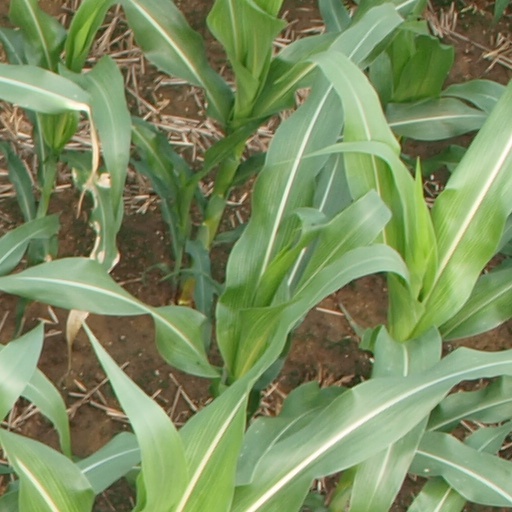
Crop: maize; corn